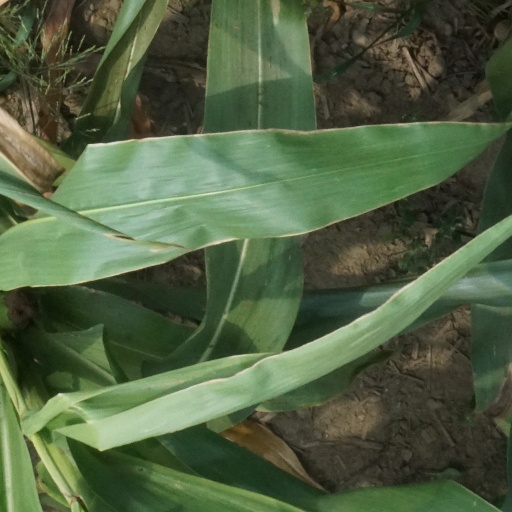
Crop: maize; corn